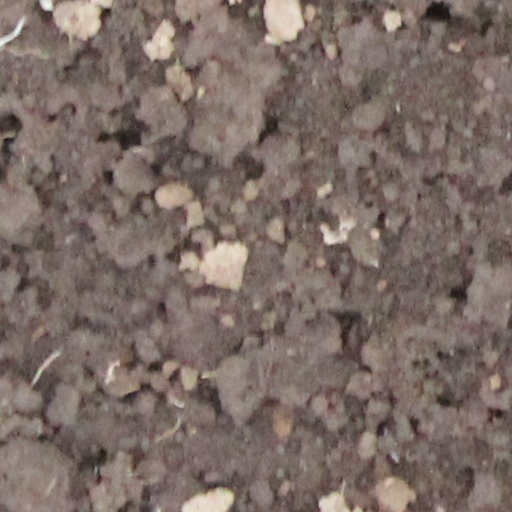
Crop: wheat